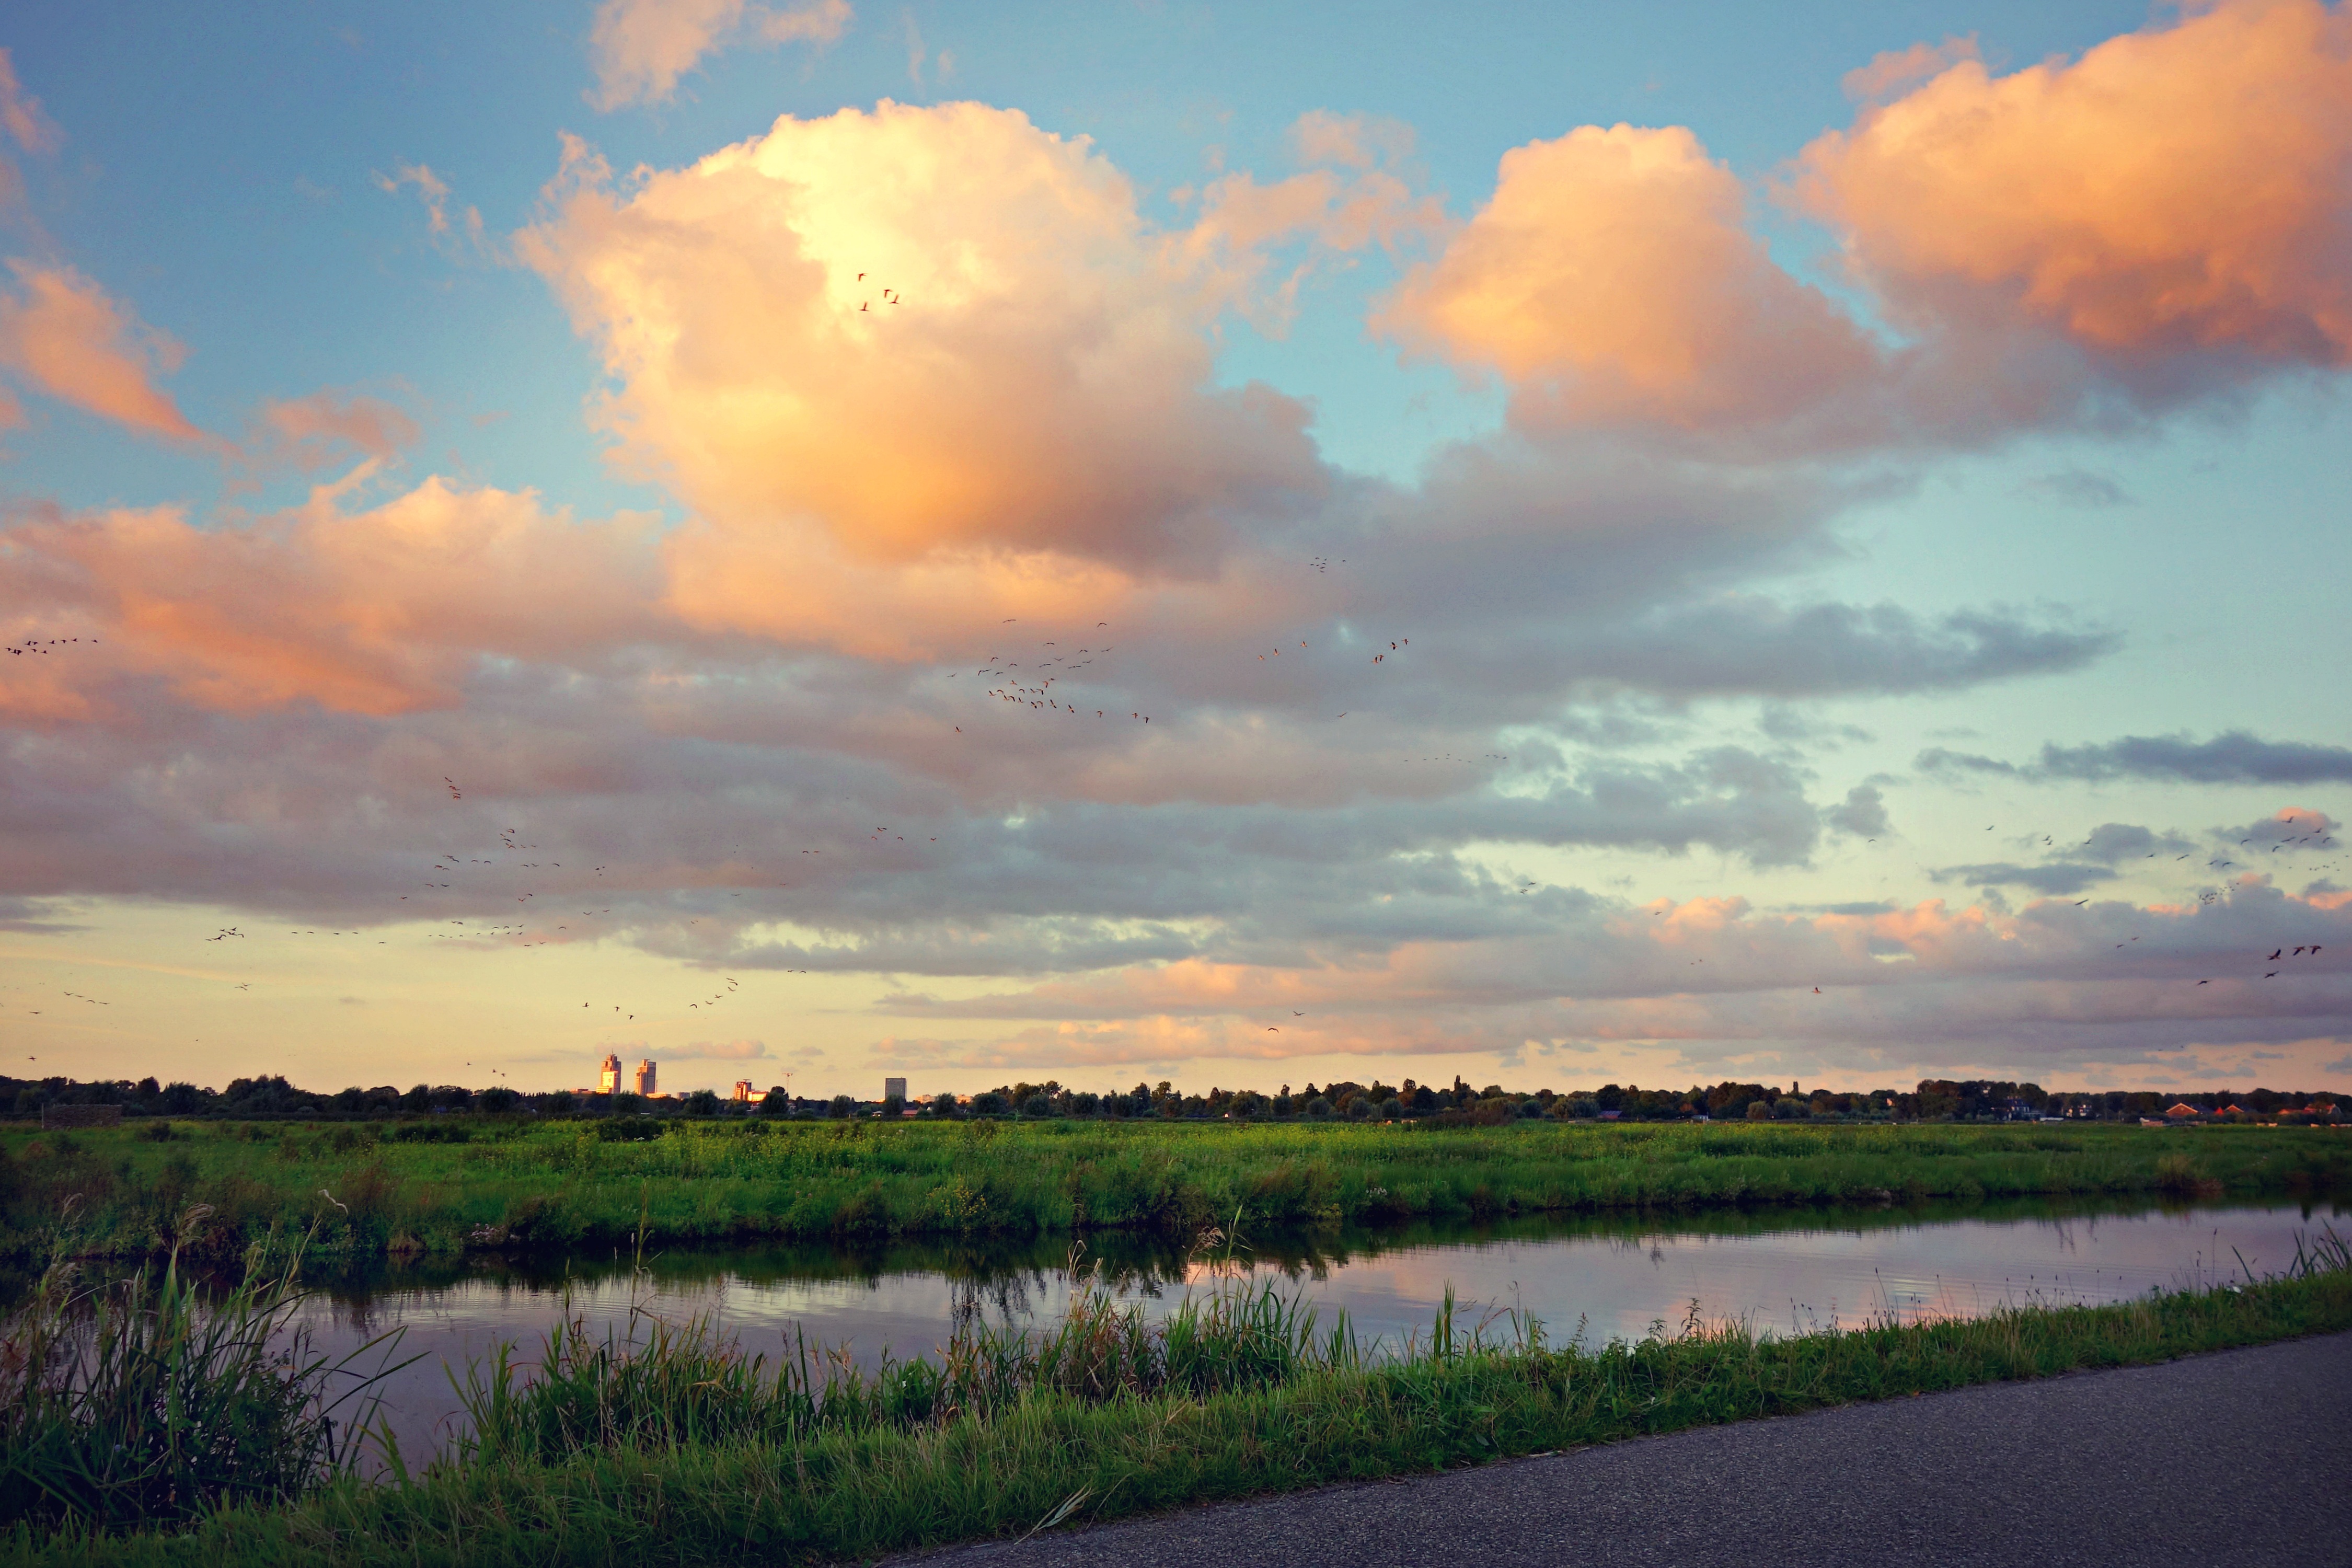
landscape, horizon, marsh, cloud, sky, sunrise, sunset, skyline, field, prairie, morning, dawn, river, dusk, evening, reflection, plain, clouds, wetland, habitat, sunset sky, afterglow, evening sky, rural area, meteorological phenomenon, natural environment